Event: Nepal Earthquake
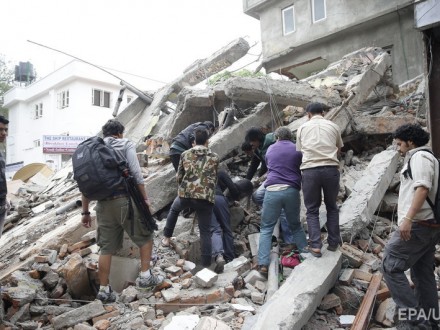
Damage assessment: damage